Adewale Ayuba

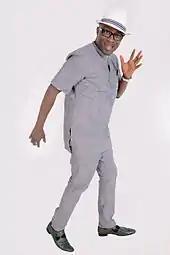
Ayuba.

Ayuba is a member of the Nigerian Red Cross and was dubbed "Prince Of Peace" in 2012.